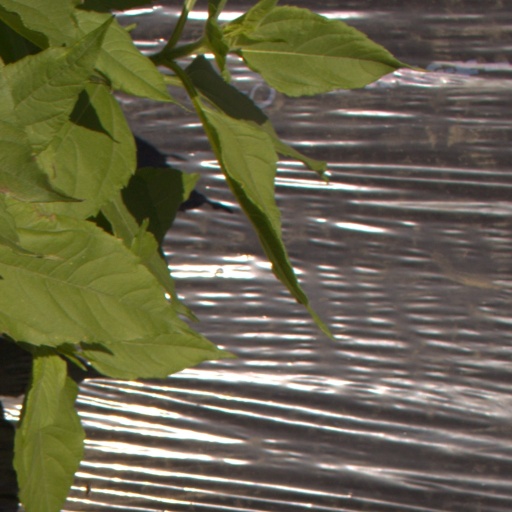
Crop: Jerusalem artichoke